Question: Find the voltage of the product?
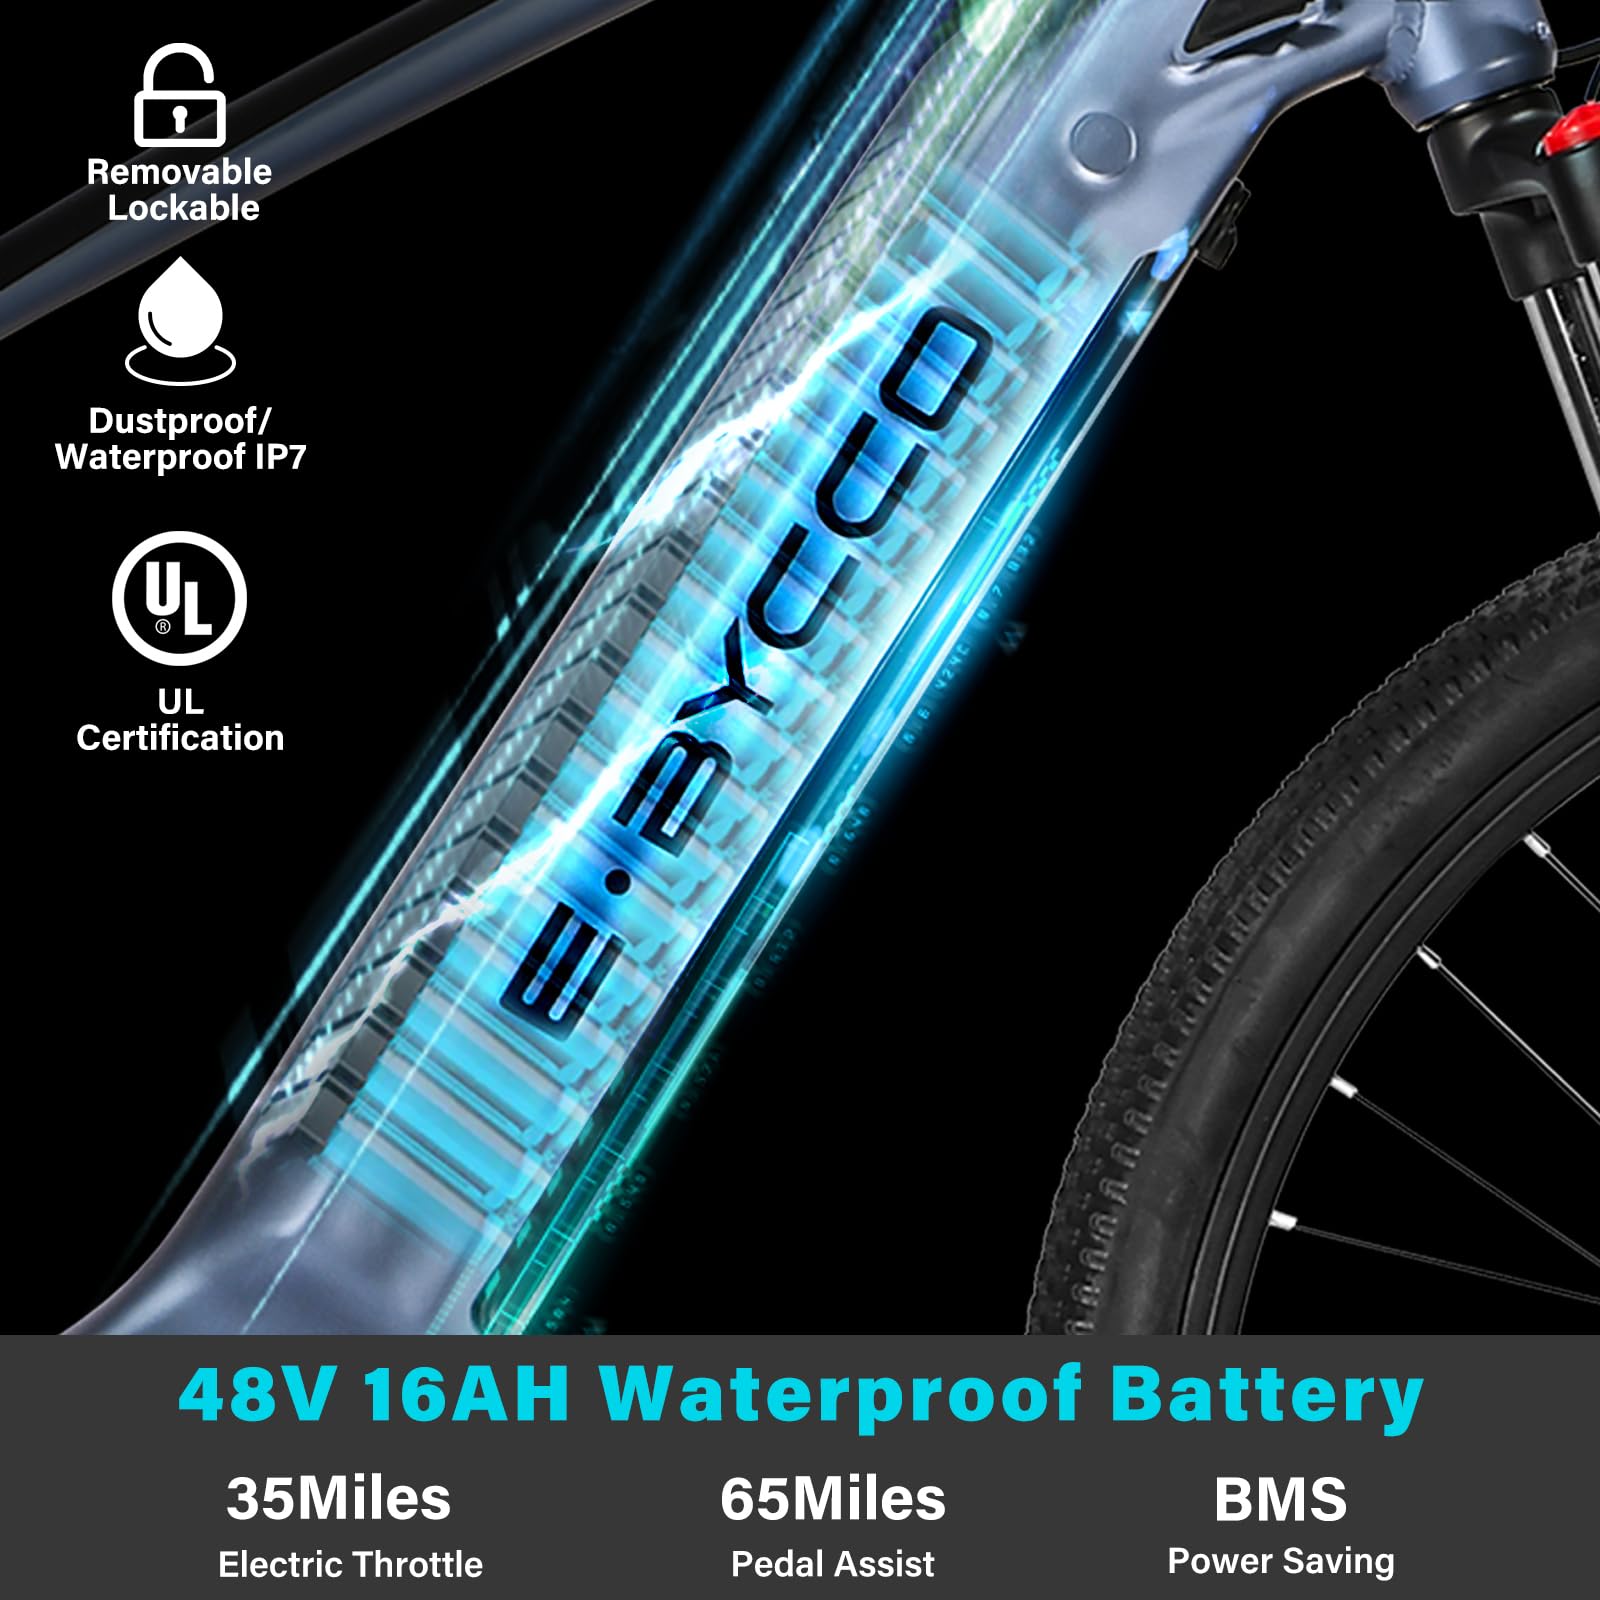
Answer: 48.0 volt